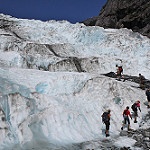
Scene: Outdoor